Suzuki GSX-R series

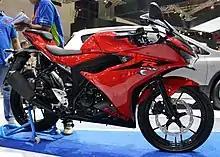
2017 Suzuki GSX-R150

The first single-cylinder GSX-R motorcycle, the ' GSX-R125 was introduced at the 2016 Intermot. The stroked-up ' GSX-R150 was officially unveiled in Indonesia at the 2016 Indonesia Motorcycle Show. The engine construction, which is fuel-injected, is the same as the 2016–present Satria F/Raider underbone sold in Southeast Asia, albeit with few differences, such as gear ratio tuning, injector hole tuning (8 in Satria F, 10 in GSX-R125/150), and ECU tuning.